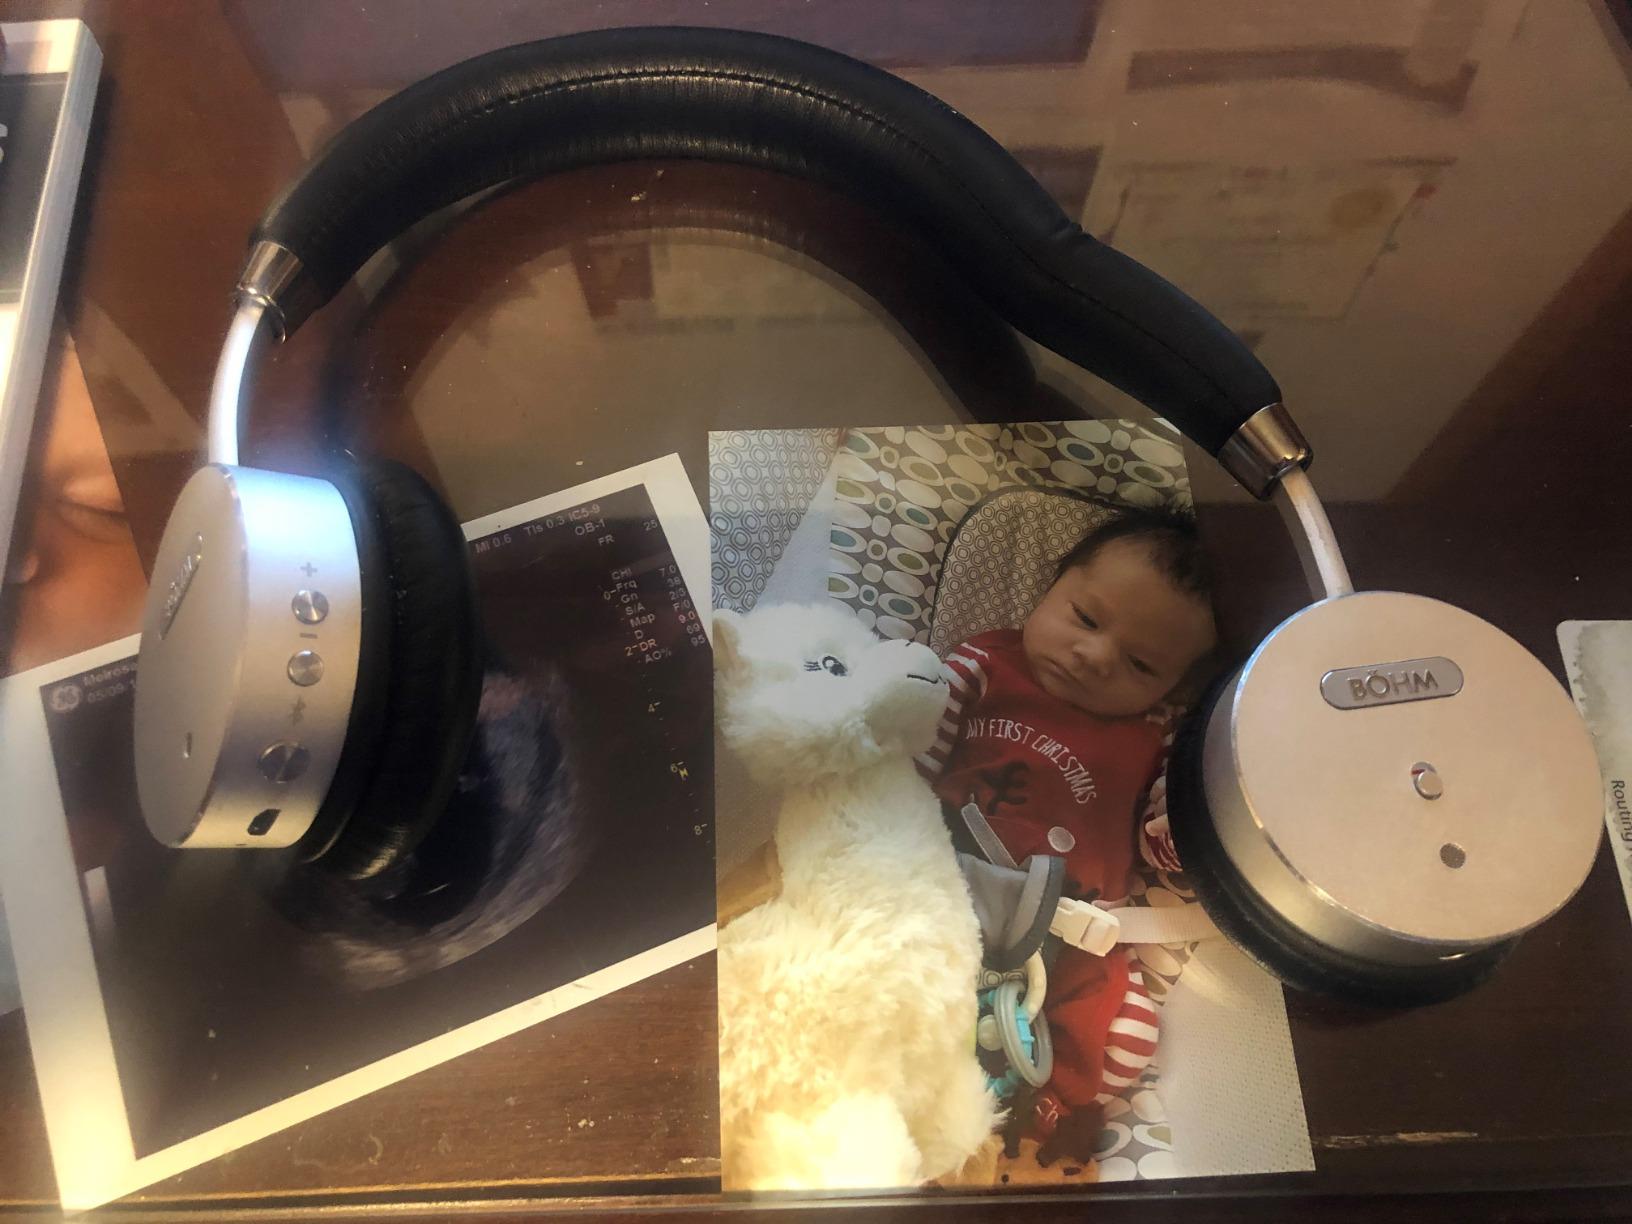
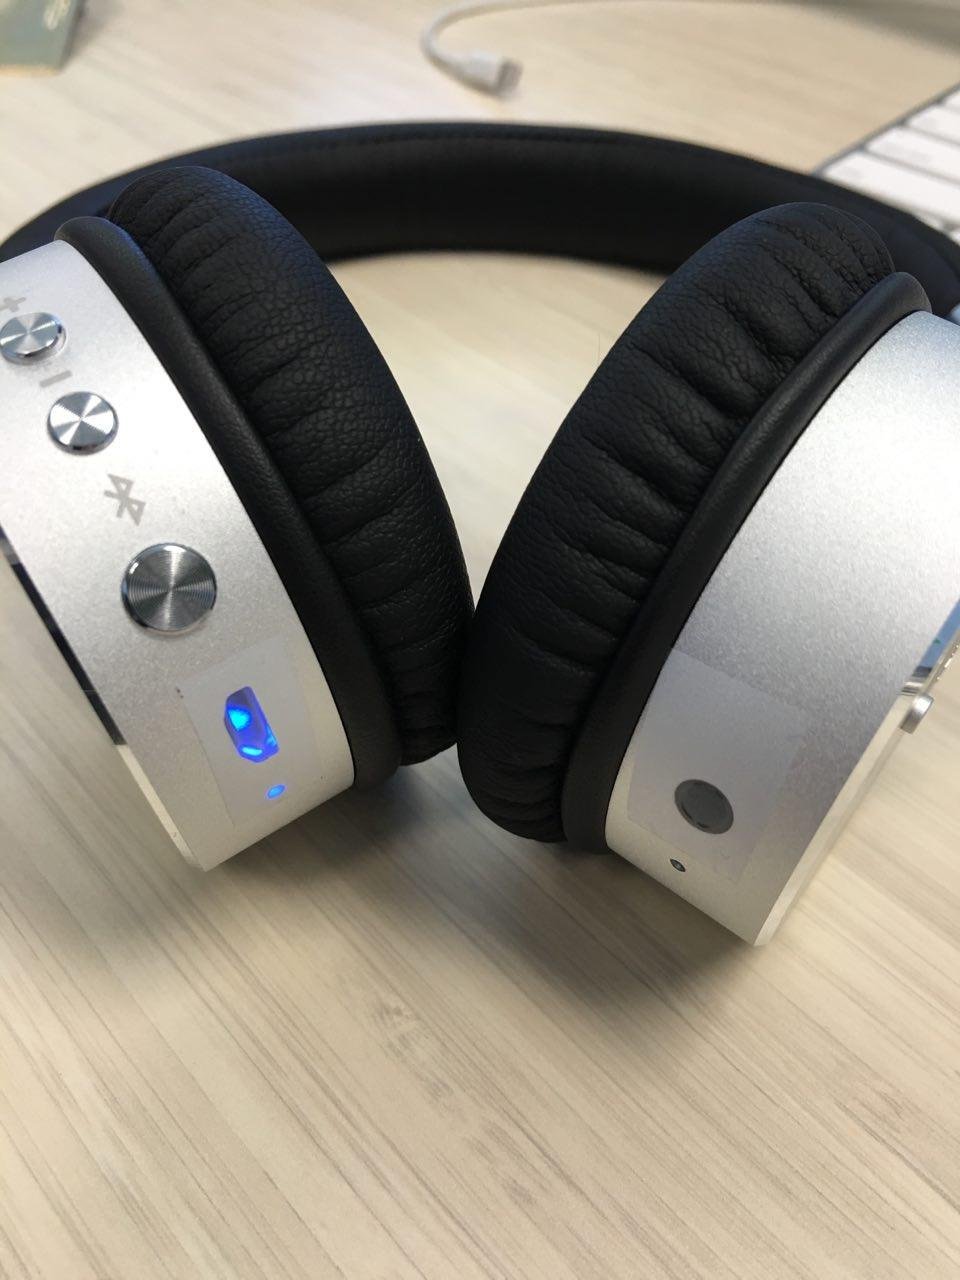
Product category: headphones
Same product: yes